Question: What is the billboard doing?
Tambaya: Me allon talla yakeyi?
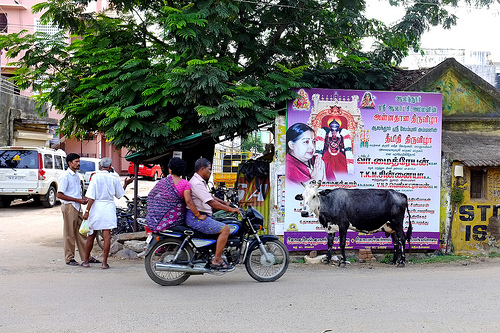
Answer: Advertising something.
Amsa: Tallan wani abu.